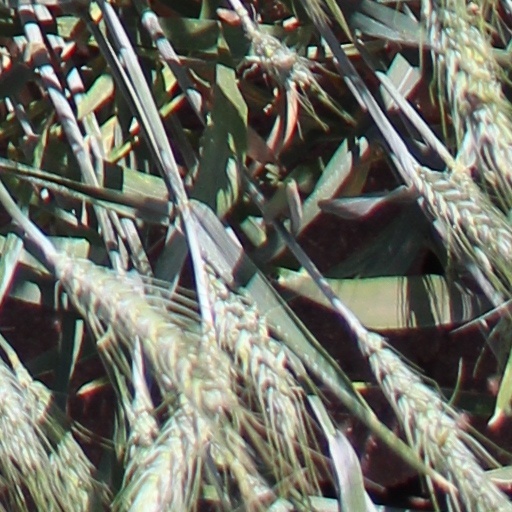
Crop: wheat